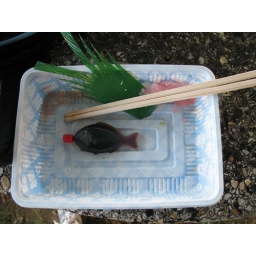
Soy sauce for a sushi to-go comes in a little plastic fish bottle. Kawaii!